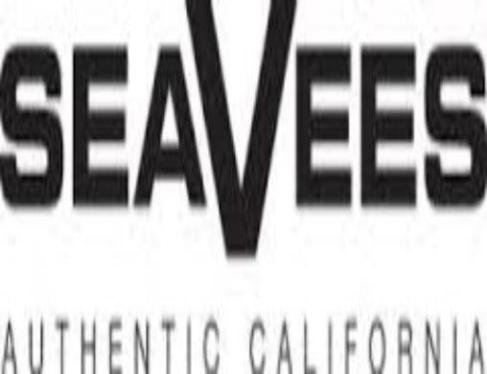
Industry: Clothes